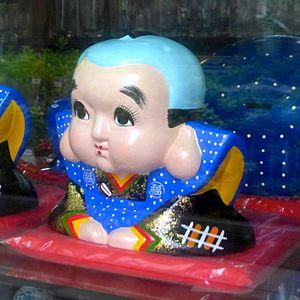
Un fukusuke, « l'homme de la chance », est une poupée traditionnelle japonaise faite de porcelaine.